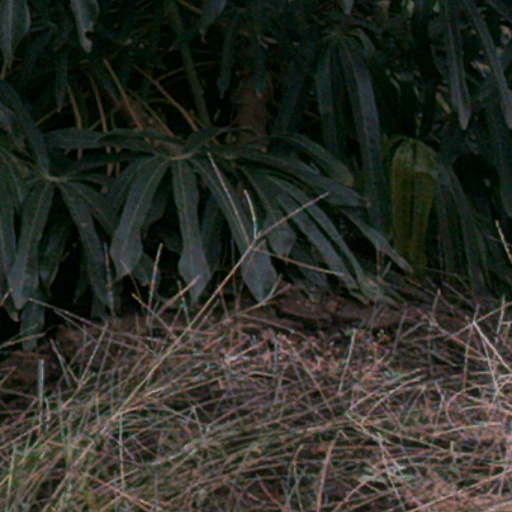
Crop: cassava